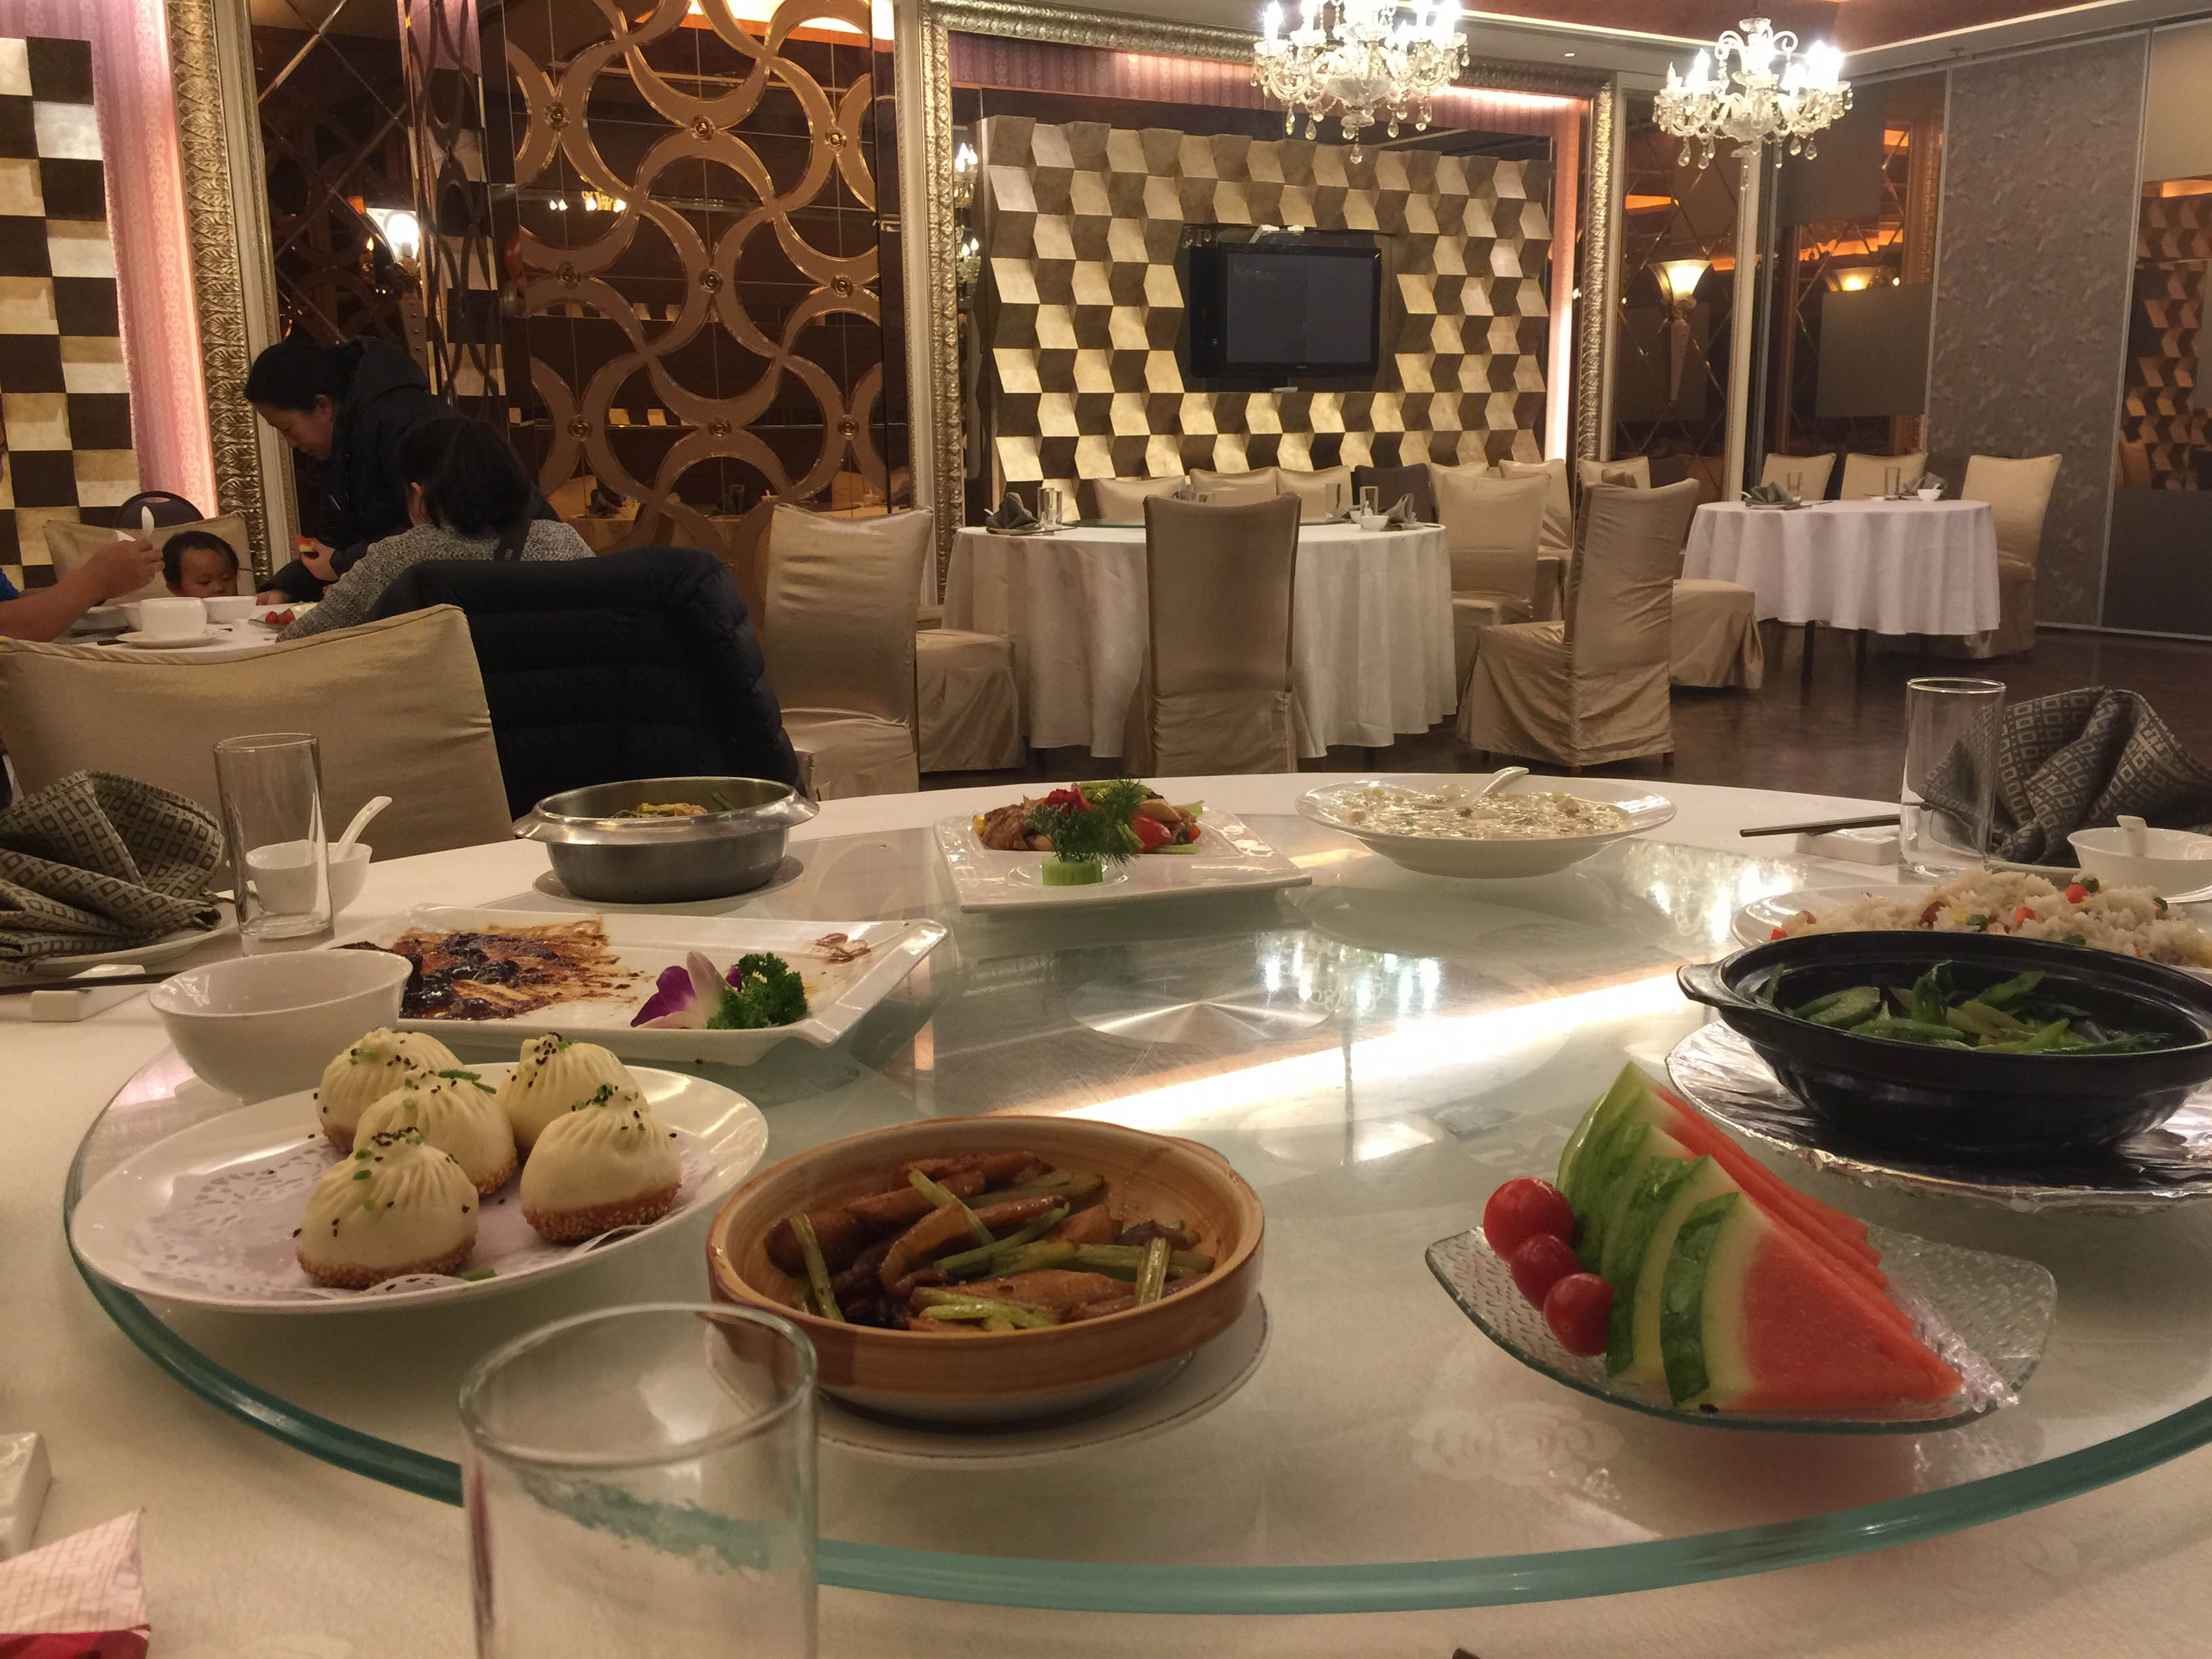
restaurant, dish, meal, food, lunch, cuisine, buffet, interior design, dinner, banquet, supper, brunch